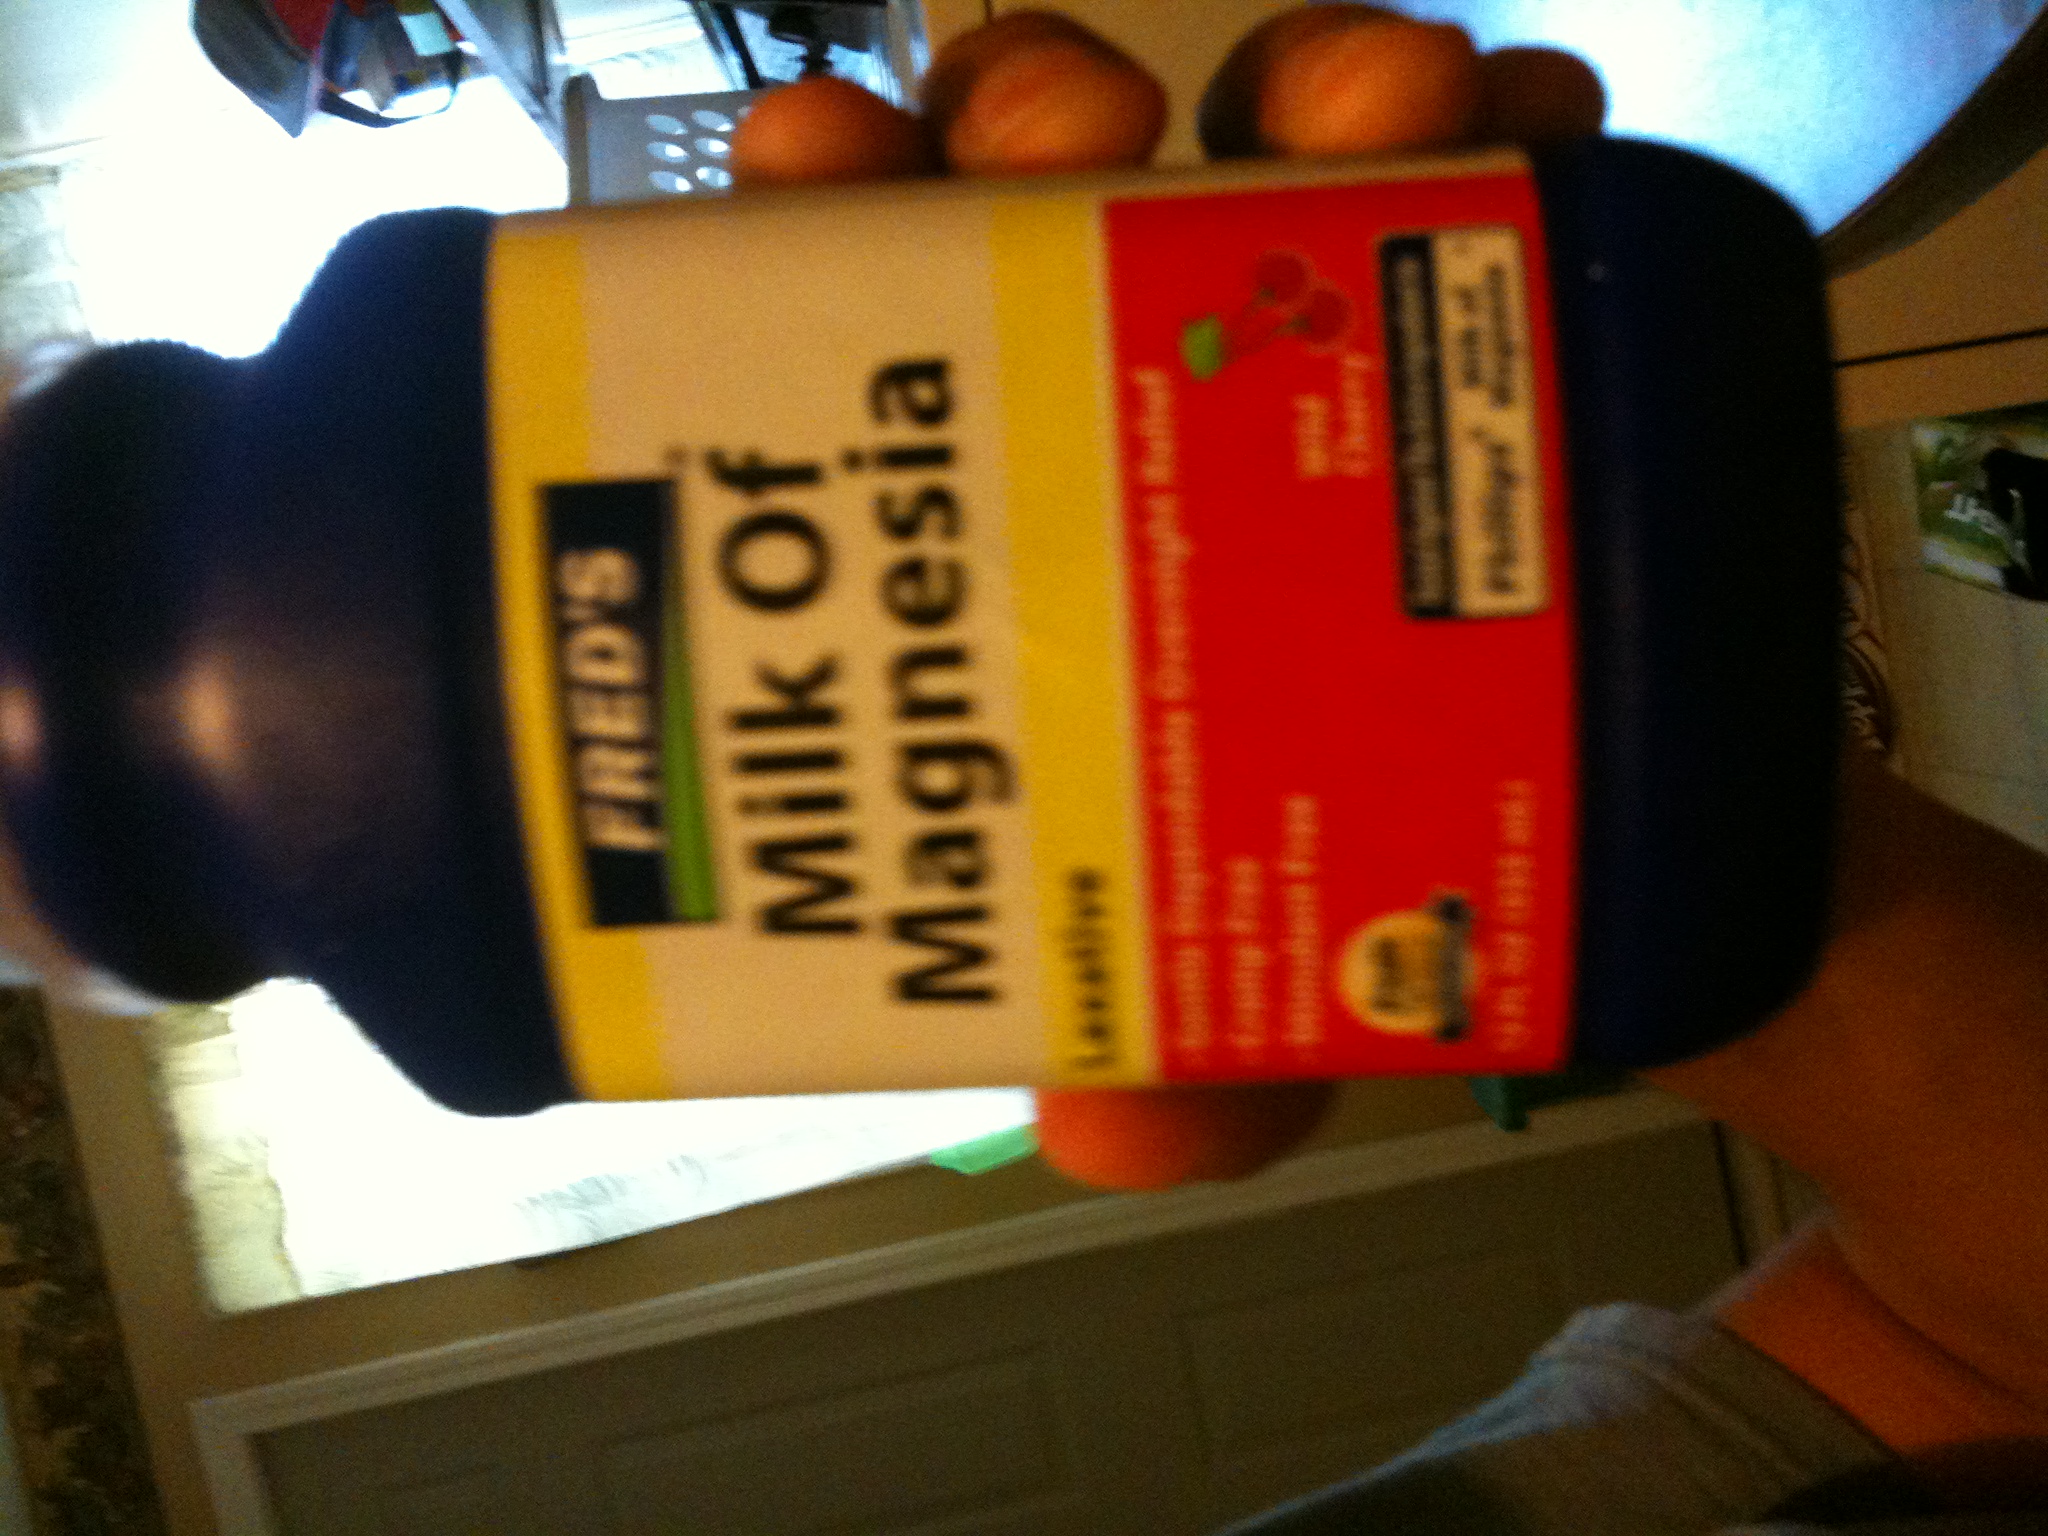Question: What's in this bottle?
Answer: milk magnesia